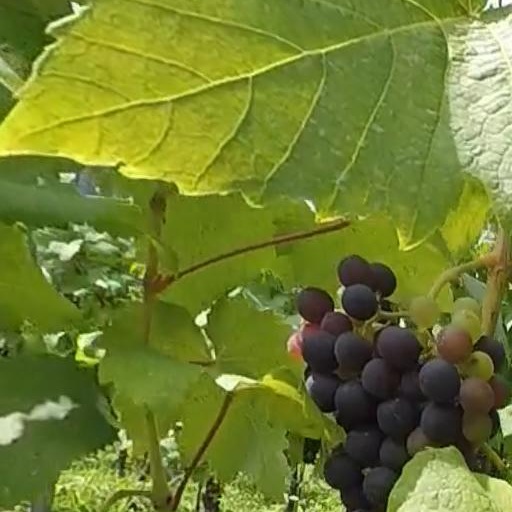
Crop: grape